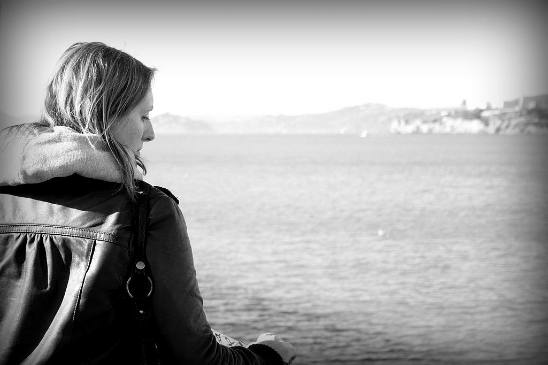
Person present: Yes